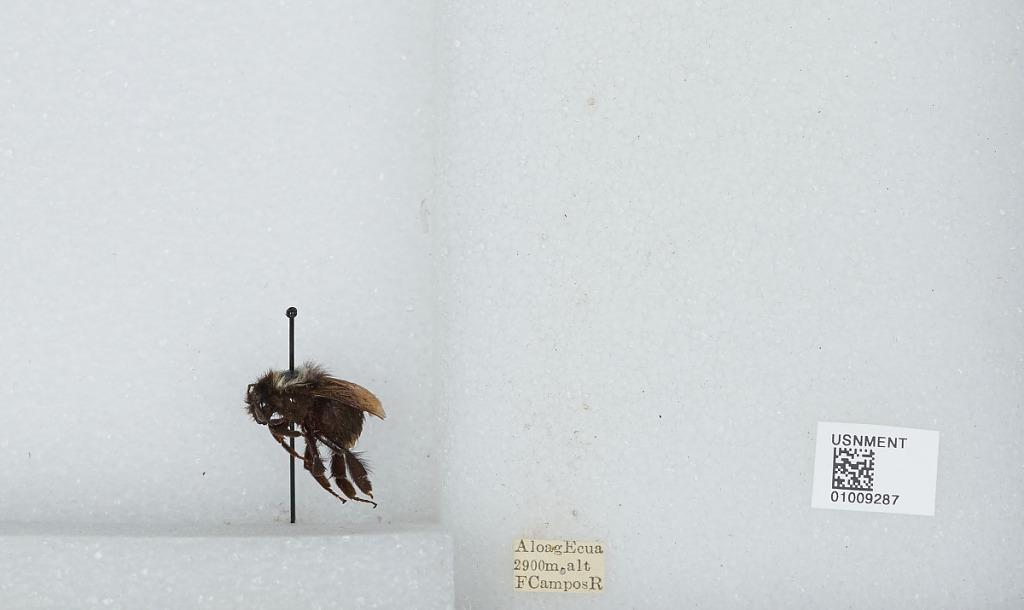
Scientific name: Bombus (Funebribombus) funebris funebris Smith
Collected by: F. Campos R.
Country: Ecuador
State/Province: Pinchincha
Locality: Aloag
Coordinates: -0.4681, -78.585